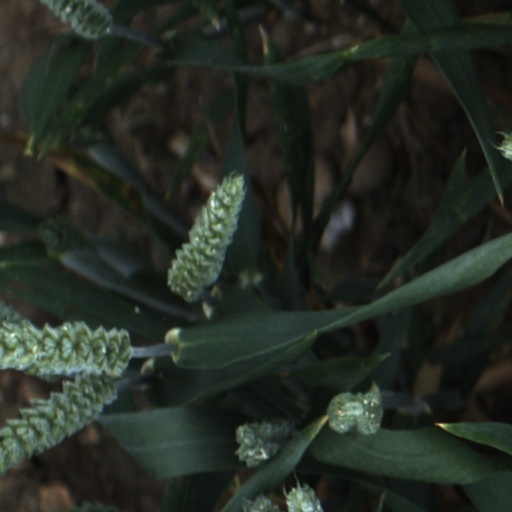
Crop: wheat